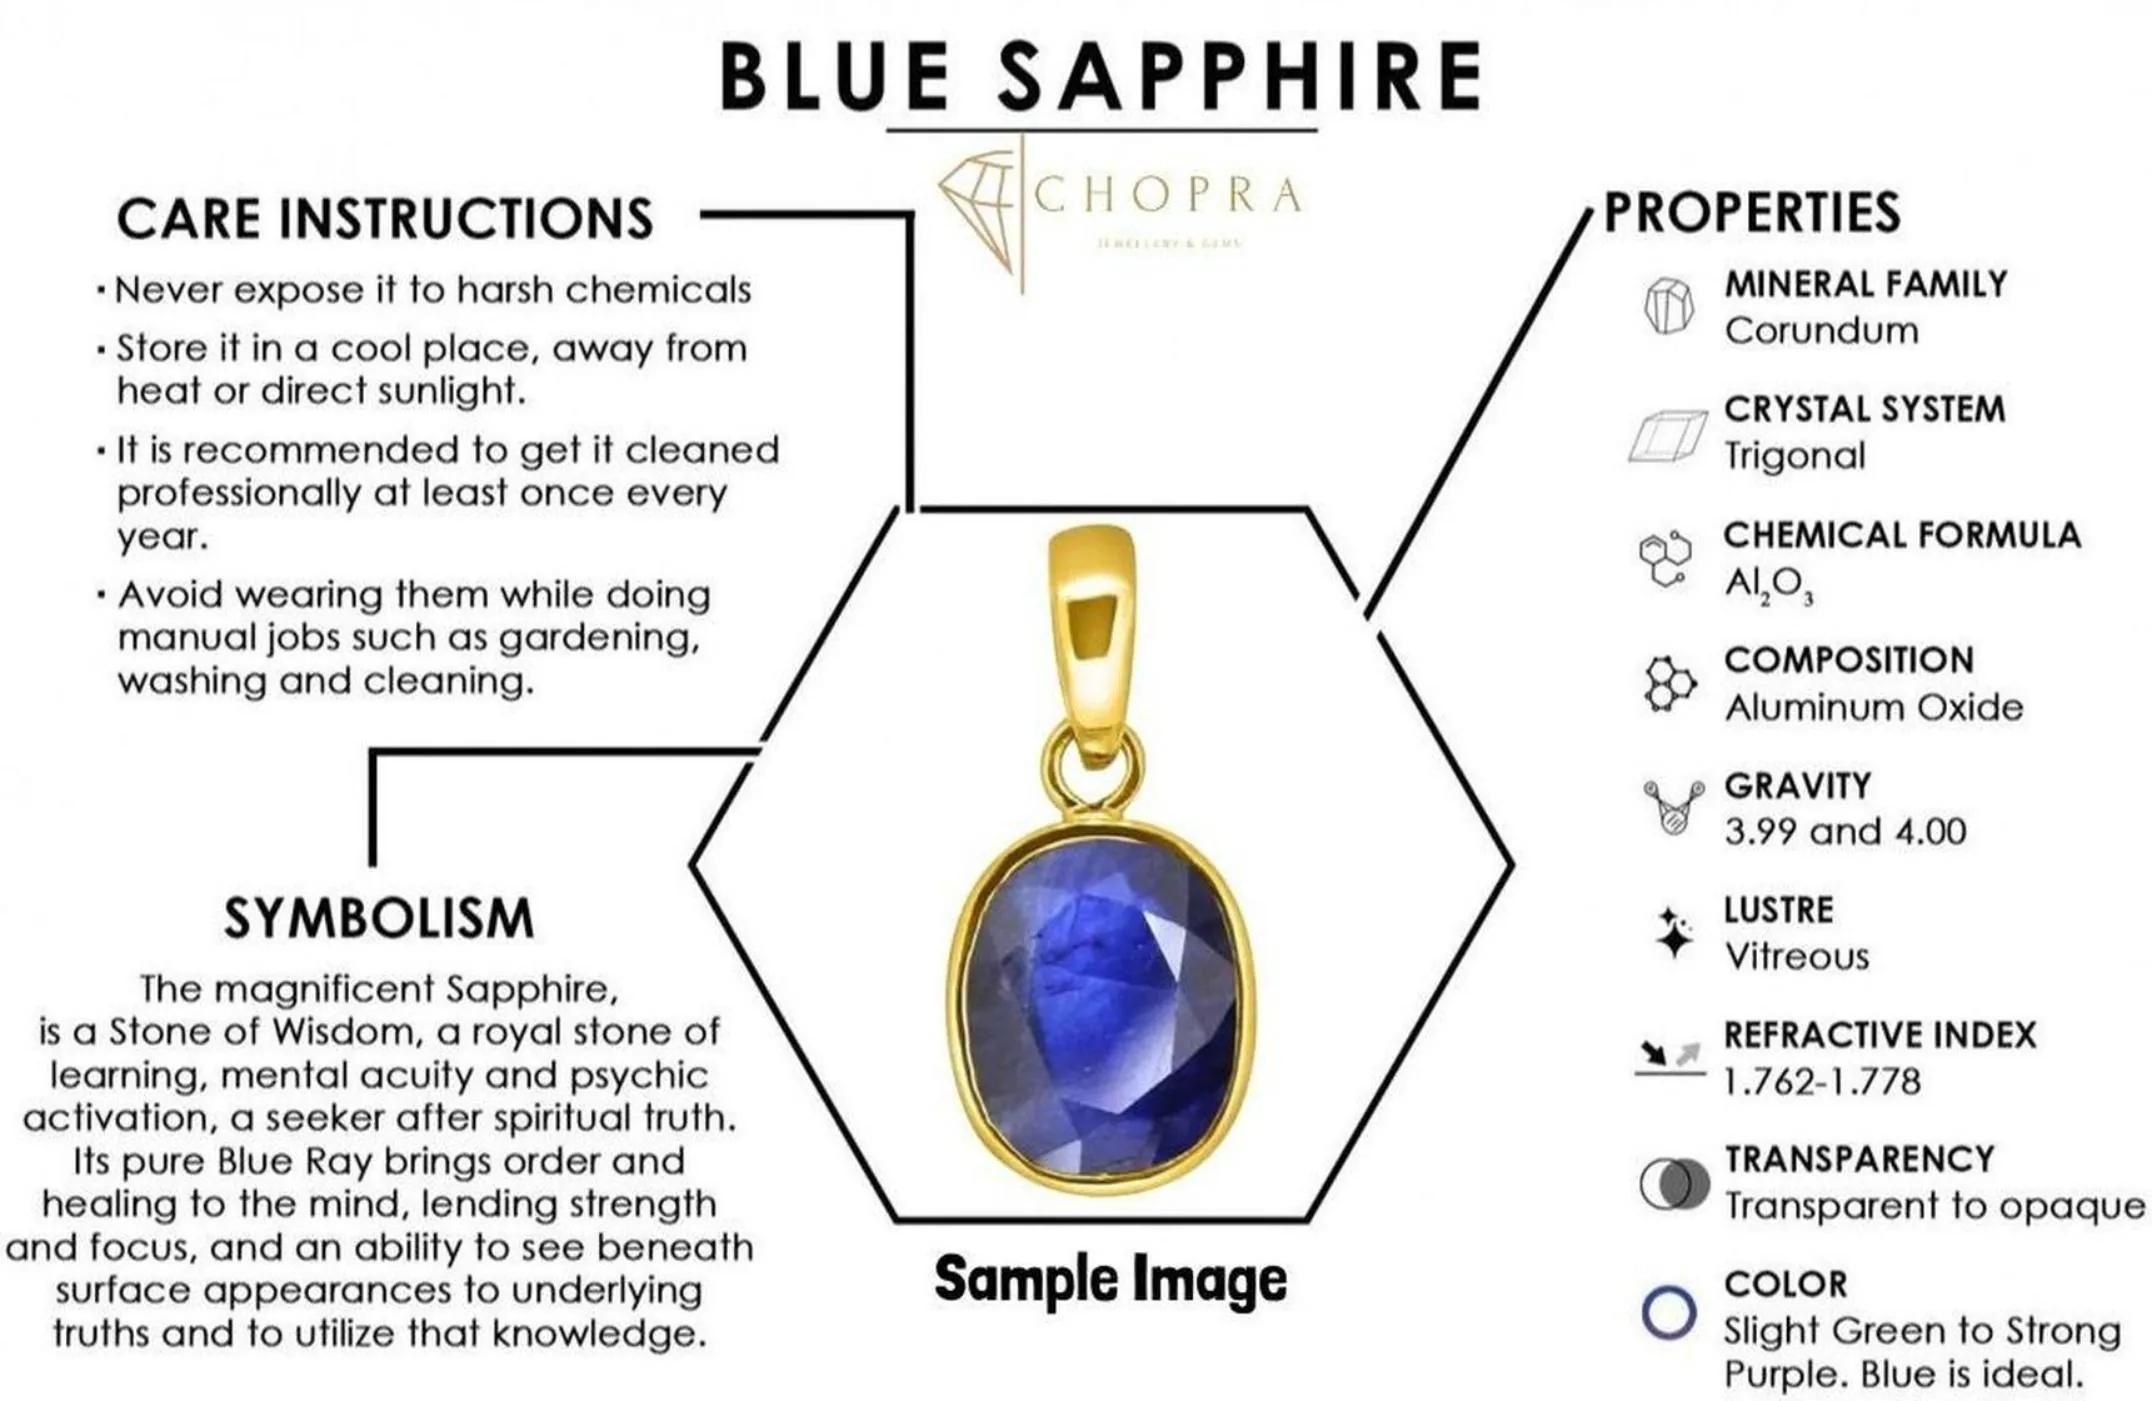
Chopra Gems Brass Original Blue Sapphire Stone Pendant Blue (Men and Women) (Pendant_FFGR125)
Type: Necklaces & Pendants
Brand: Chopra Gems & Jewellery
Price: Rs. 795
 Amazing beautiful looking blue sapphire top quality carat loose gemstone, treated blue sapphire gem is available to order and can be shipped anywhere in the world. Gemstone certification can also be provided as an optional service. Blue sapphire is an extremely powerful stone. If it proves conducive for a person, it can bless one with immense good luck, wealth and prosperity, and grant unexpected riches sudden financial gains. Bluesapphire removes poverty and gives the wearer almost everything a man could desire, namely health wealth, longevity, happiness, property. Blue sapphire also protects the wearer from misfortunes, accidents, unexpected natural calamities, and guards one from unforeseen risks dangers. This gem stone guards one from all evil, purifies the mind and increase flow of positive energy and thought. Blue sapphire helps overcoming difficulties such as debt, enemies, and obstructions to the maintenance of your life, improving your health, exercise, improving upon weak rreas in your life, children, education, luck, speculations, dignity, and spiritual practices. Blue sapphire will help you overcome any feelings of emptiness, thereby helping you overcome and moods and depressions, and prevent you from projecting any of your fears or worries onto others.
Features: Type pendant,Color blue,Material brass
Included: 1 Blue Sapphire Stone Pendant